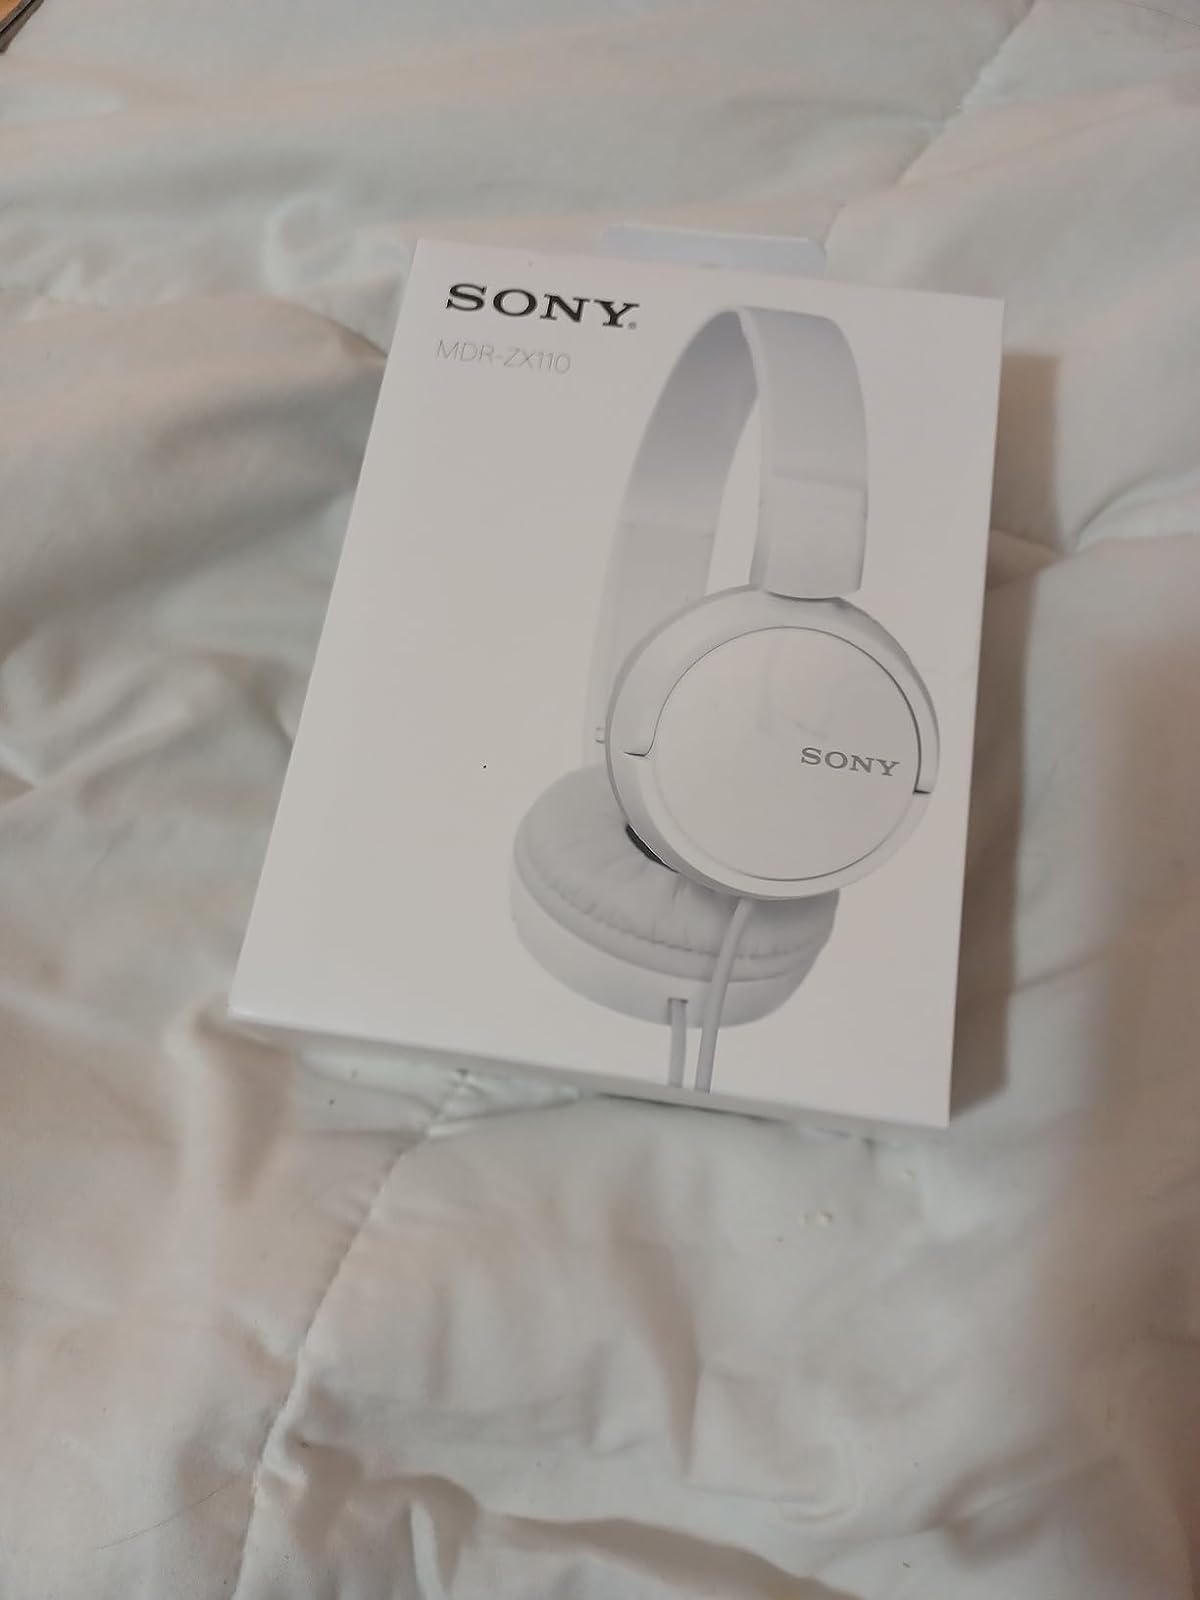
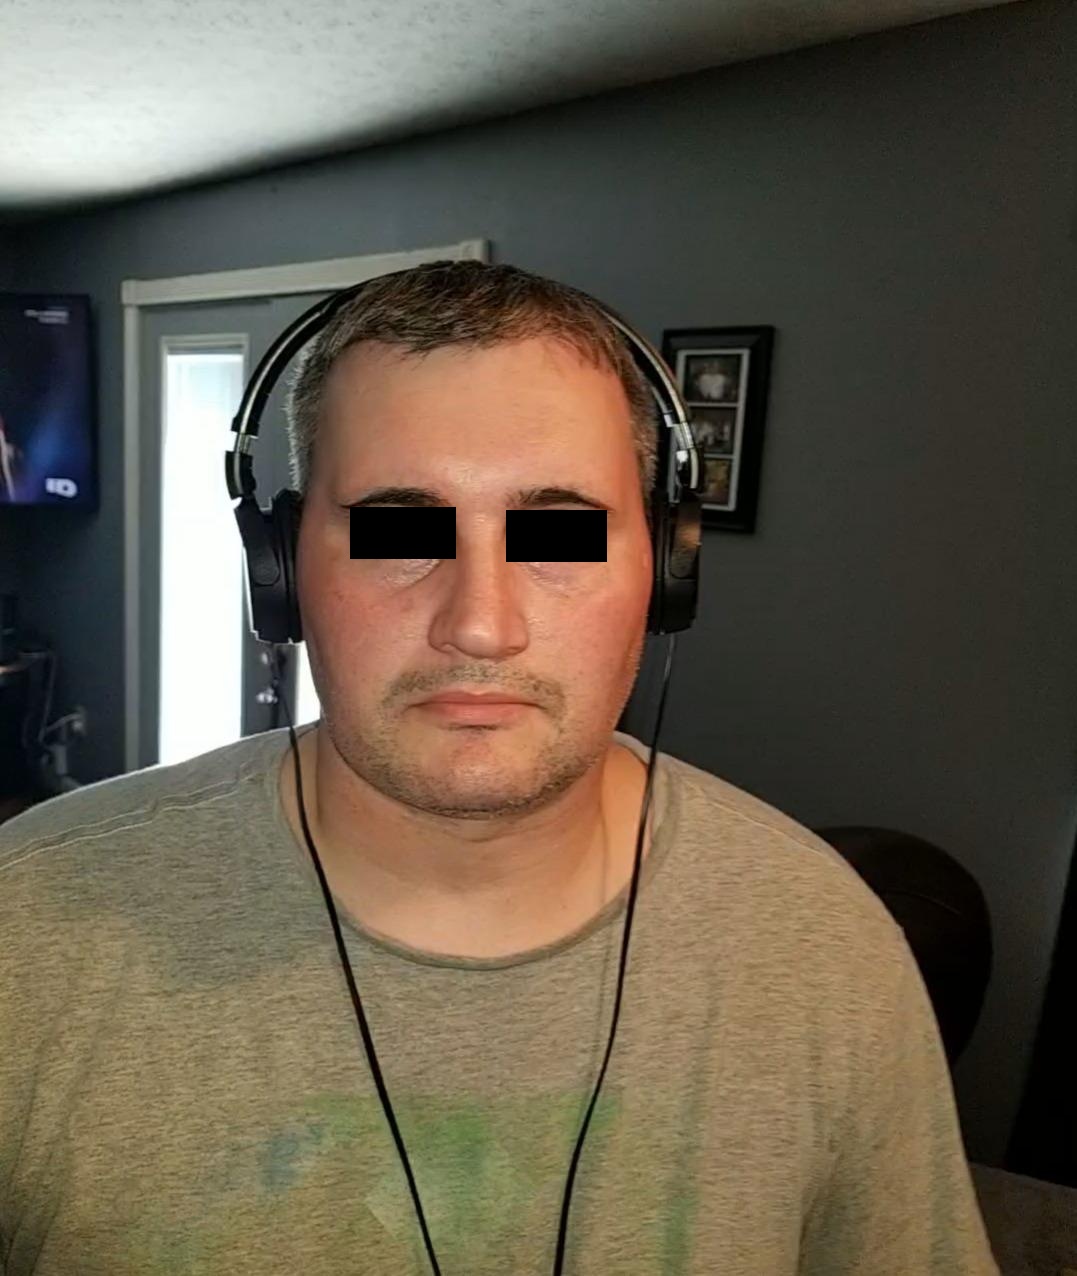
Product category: headphones
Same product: no